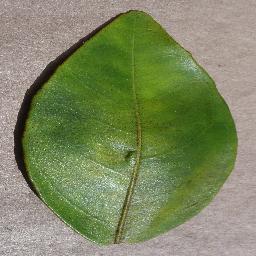
Label: Orange___Haunglongbing_(Citrus_greening)